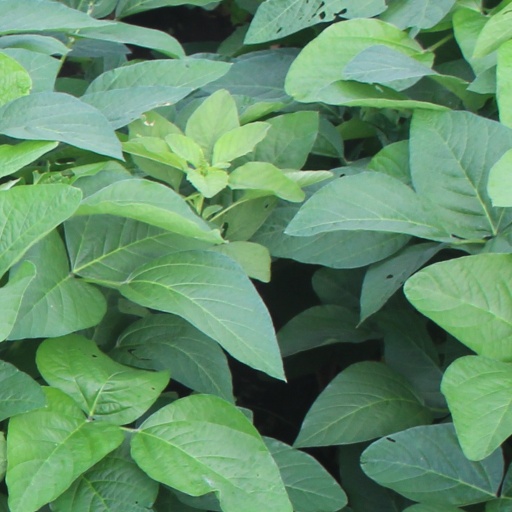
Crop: soybean